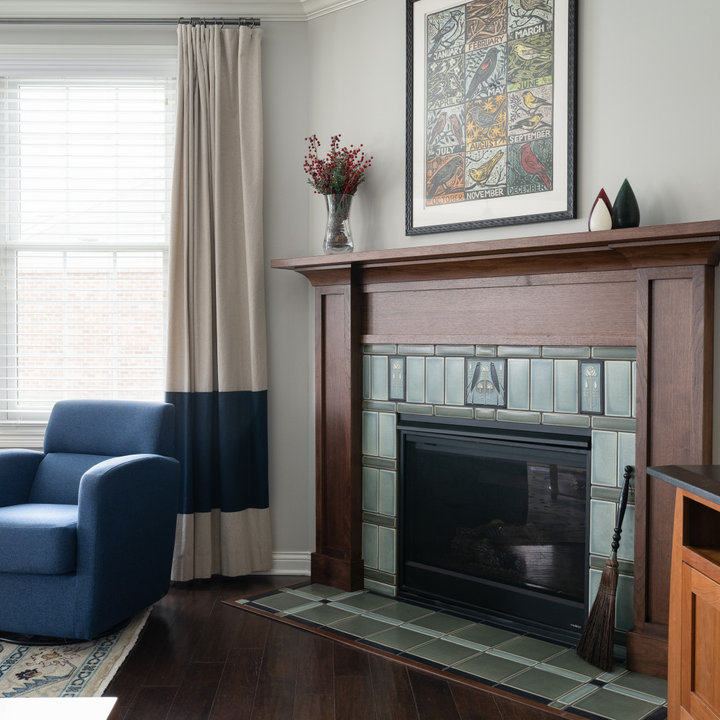
Style: ArtDeco